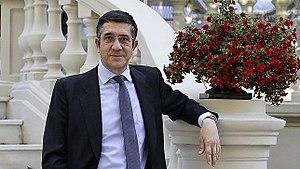
Patxi López lors d'une interview en mai 2013.
Meritxell Batet Lamaña [mə.ɾiˈt͡ʃeʎ bəˈtet ləˈmaɲə] est une universitaire et femme d'État espagnole membre du Parti des socialistes de Catalogne, née le 19 mars 1973 à Barcelone. Elle est présidente du Congrès des députés depuis le 21 mai 2019.